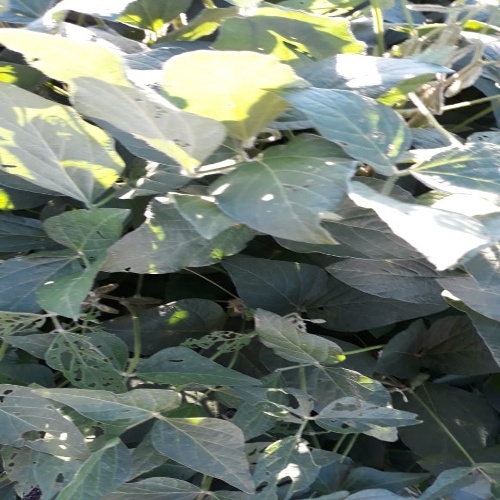
Label: Caterpillar